Workplace harassment

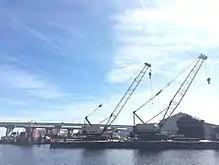
Shipyard in Jacksonville

Robinson, as one of the few female employees at the Jacksonville Shipyard, filed a sexual harassment report against Jacksonville Shipyard. She attested that all of the pornographic images and remarks objectified her. This case received high media attention, as the ACLU of Florida and ACLU of Women's Rights Project defended different parties. ACLU of Florida primarily held the free speech principles, while in contrast, ACLU Women's Rights Project addressed the equality principle. They openly disagreed and showed "disagreement among civil libertarians on how to apply free speech- and equality principles to the facts at issue in a workplace sexual harassment case." The District Court upheld the ACLU Women's Rights Project's side, as "The District Court did not undertake the proper inquiry in determining liability. Instead, the District Court proceeded from the erroneous assumption that expression can constitute harassment merely because an employee finds it offensive."